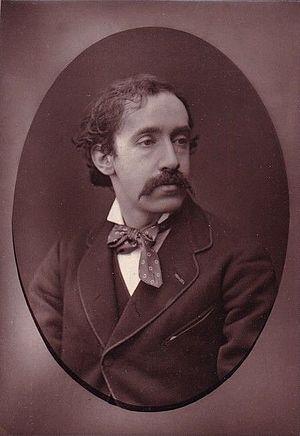
Henri-Léopold Lévy, né à Nancy le 23 septembre 1840 et mort à Paris le 29 décembre 1904, est un peintre français.